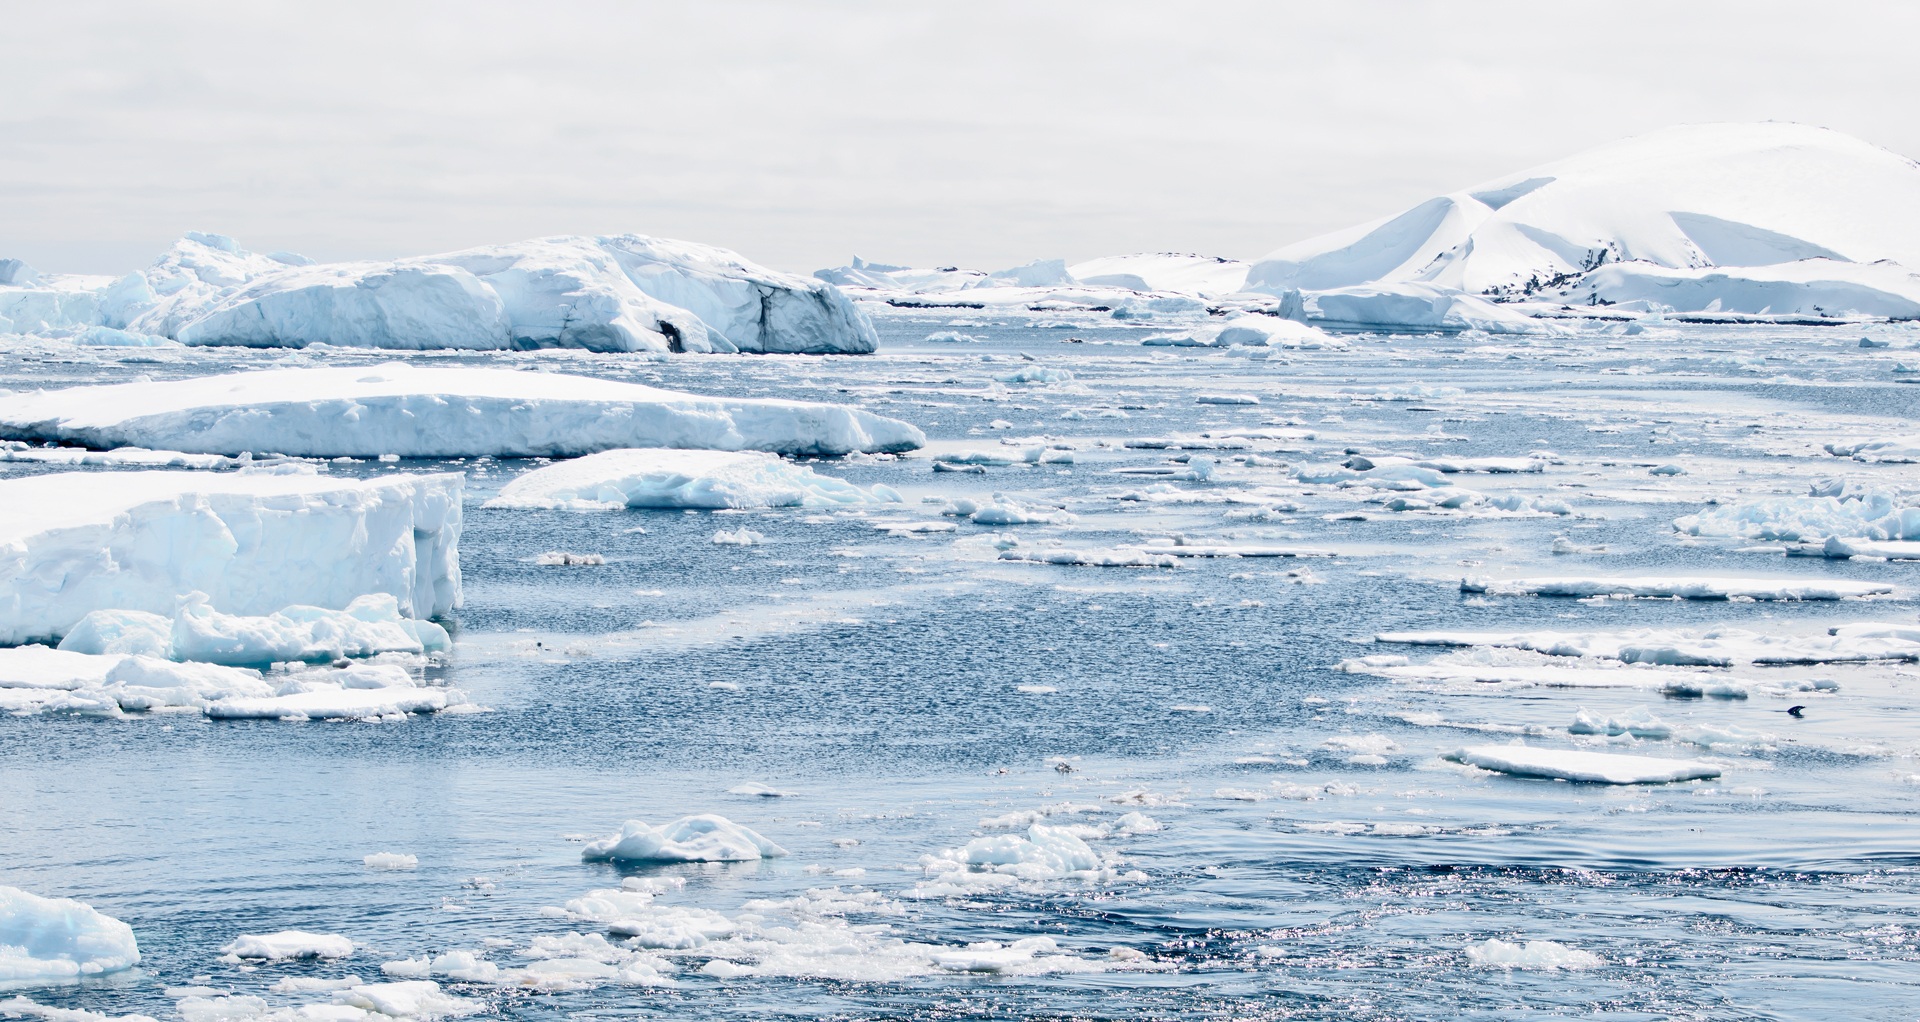
landscape, sea, water, nature, ocean, wilderness, snow, cold, winter, sky, white, travel, wildlife, environment, pole, ice, glacier, freeze, frozen, blue, arctic, extreme, tourism, iceberg, penguin, majestic, polar, south, north, mountains, icy, climate, area, melting, antarctica, caps, tundra, global, warming, freezing, landform, arctic ocean, natural environment, geographical feature, glacial landform, geological phenomenon, wind wave, ice cap, sea ice, polar ice cap, southern hemisphere, ice bergs